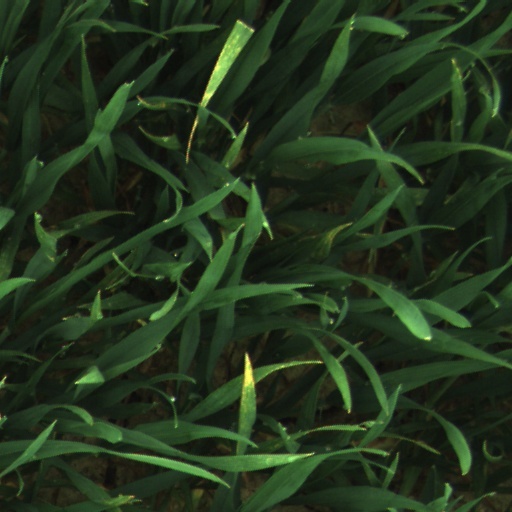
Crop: wheat